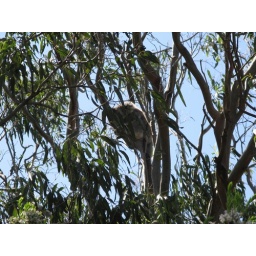
Koala in a tree along the Great Ocean Road, southwest of Melbourne, Australia, along the coast of Bass Strait and the Southern Ocean